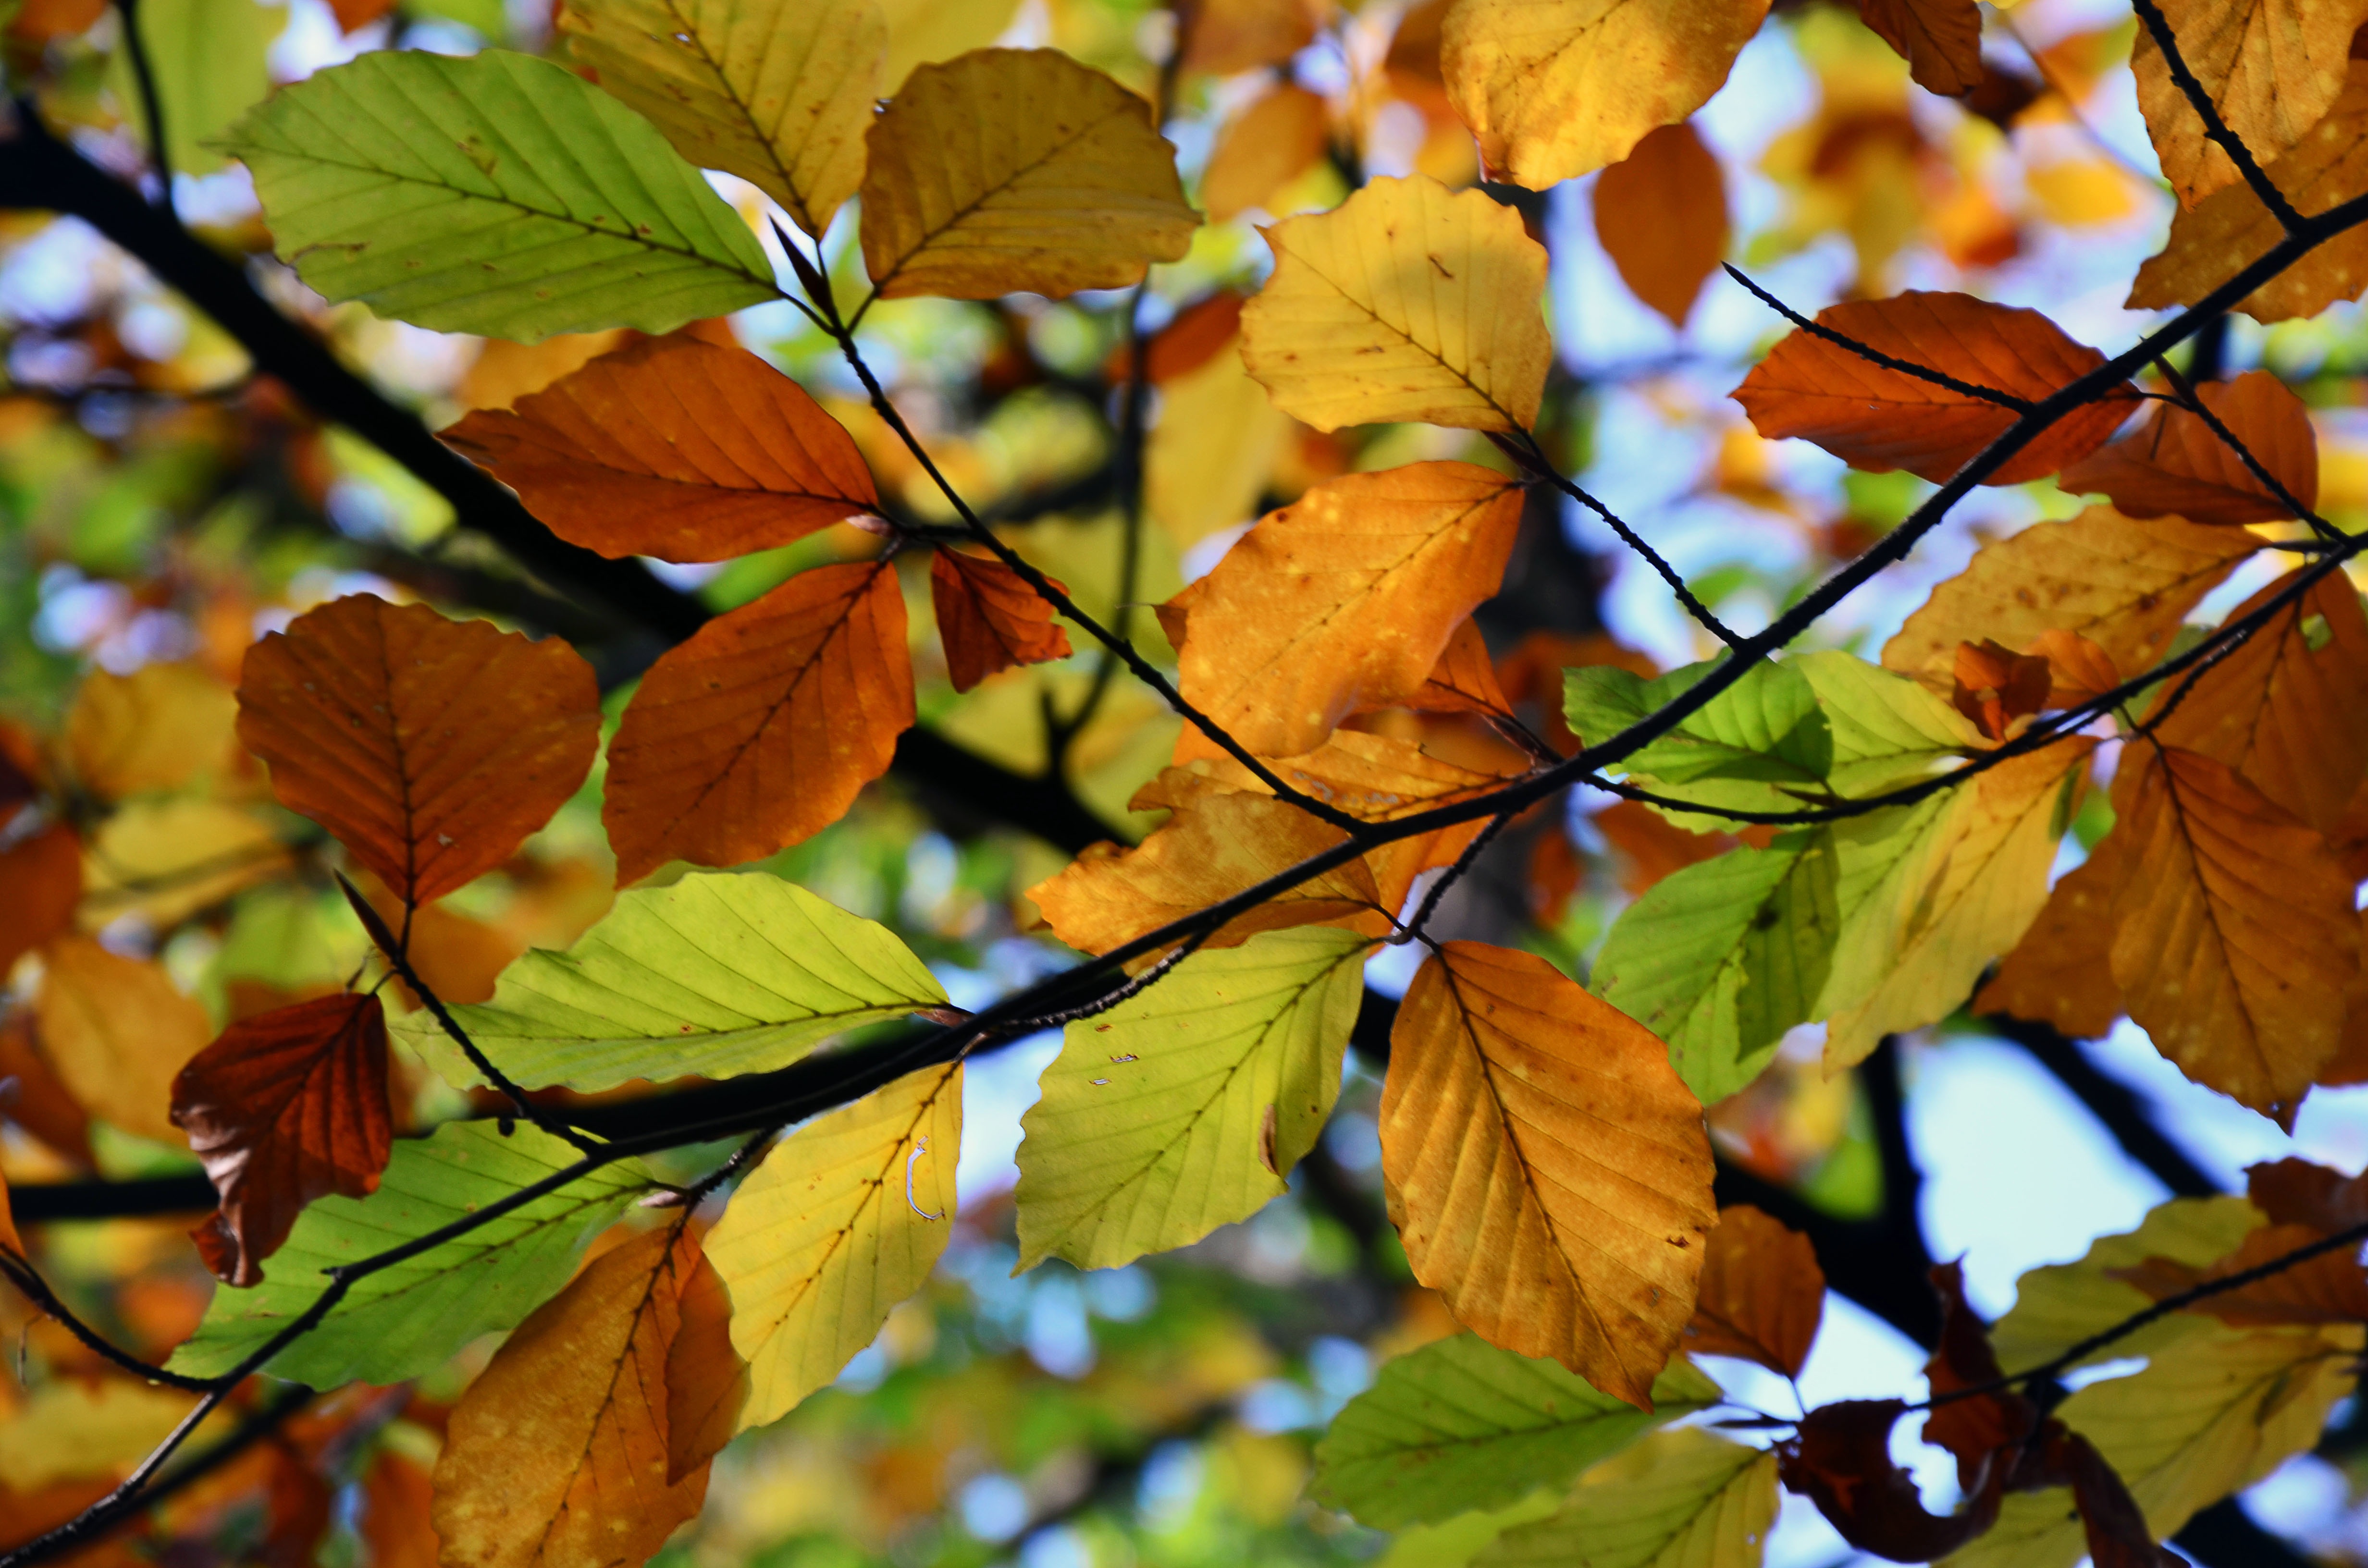
tree, nature, branch, plant, sunlight, leaf, foliage, green, color, autumn, yellow, season, maple tree, sheet, leaves, colors, deciduous, autumn colors, autumn leaves, flowering plant, plant stem, woody plant, land plant